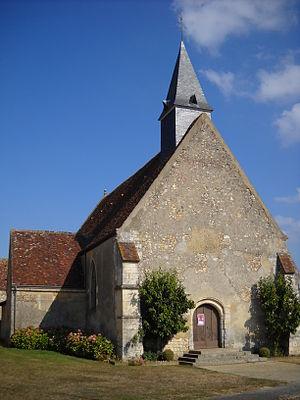
L'église de Saint-Agnan-sur-Erre, Orne, France.